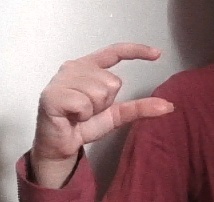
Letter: dal